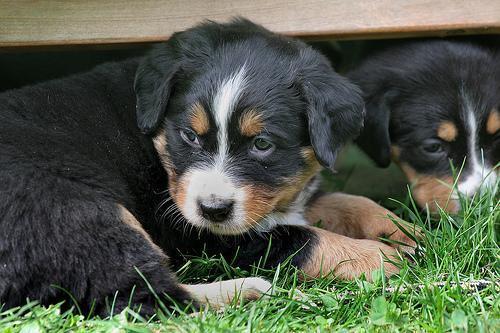
Appenzeller